War Memorial Park (West Bridgewater, Massachusetts)

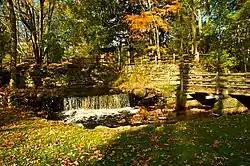

War Memorial Park is a public park in West Bridgewater, Massachusetts. It is located south of the town center, bounded by River Street, Arch Street and the Town River.